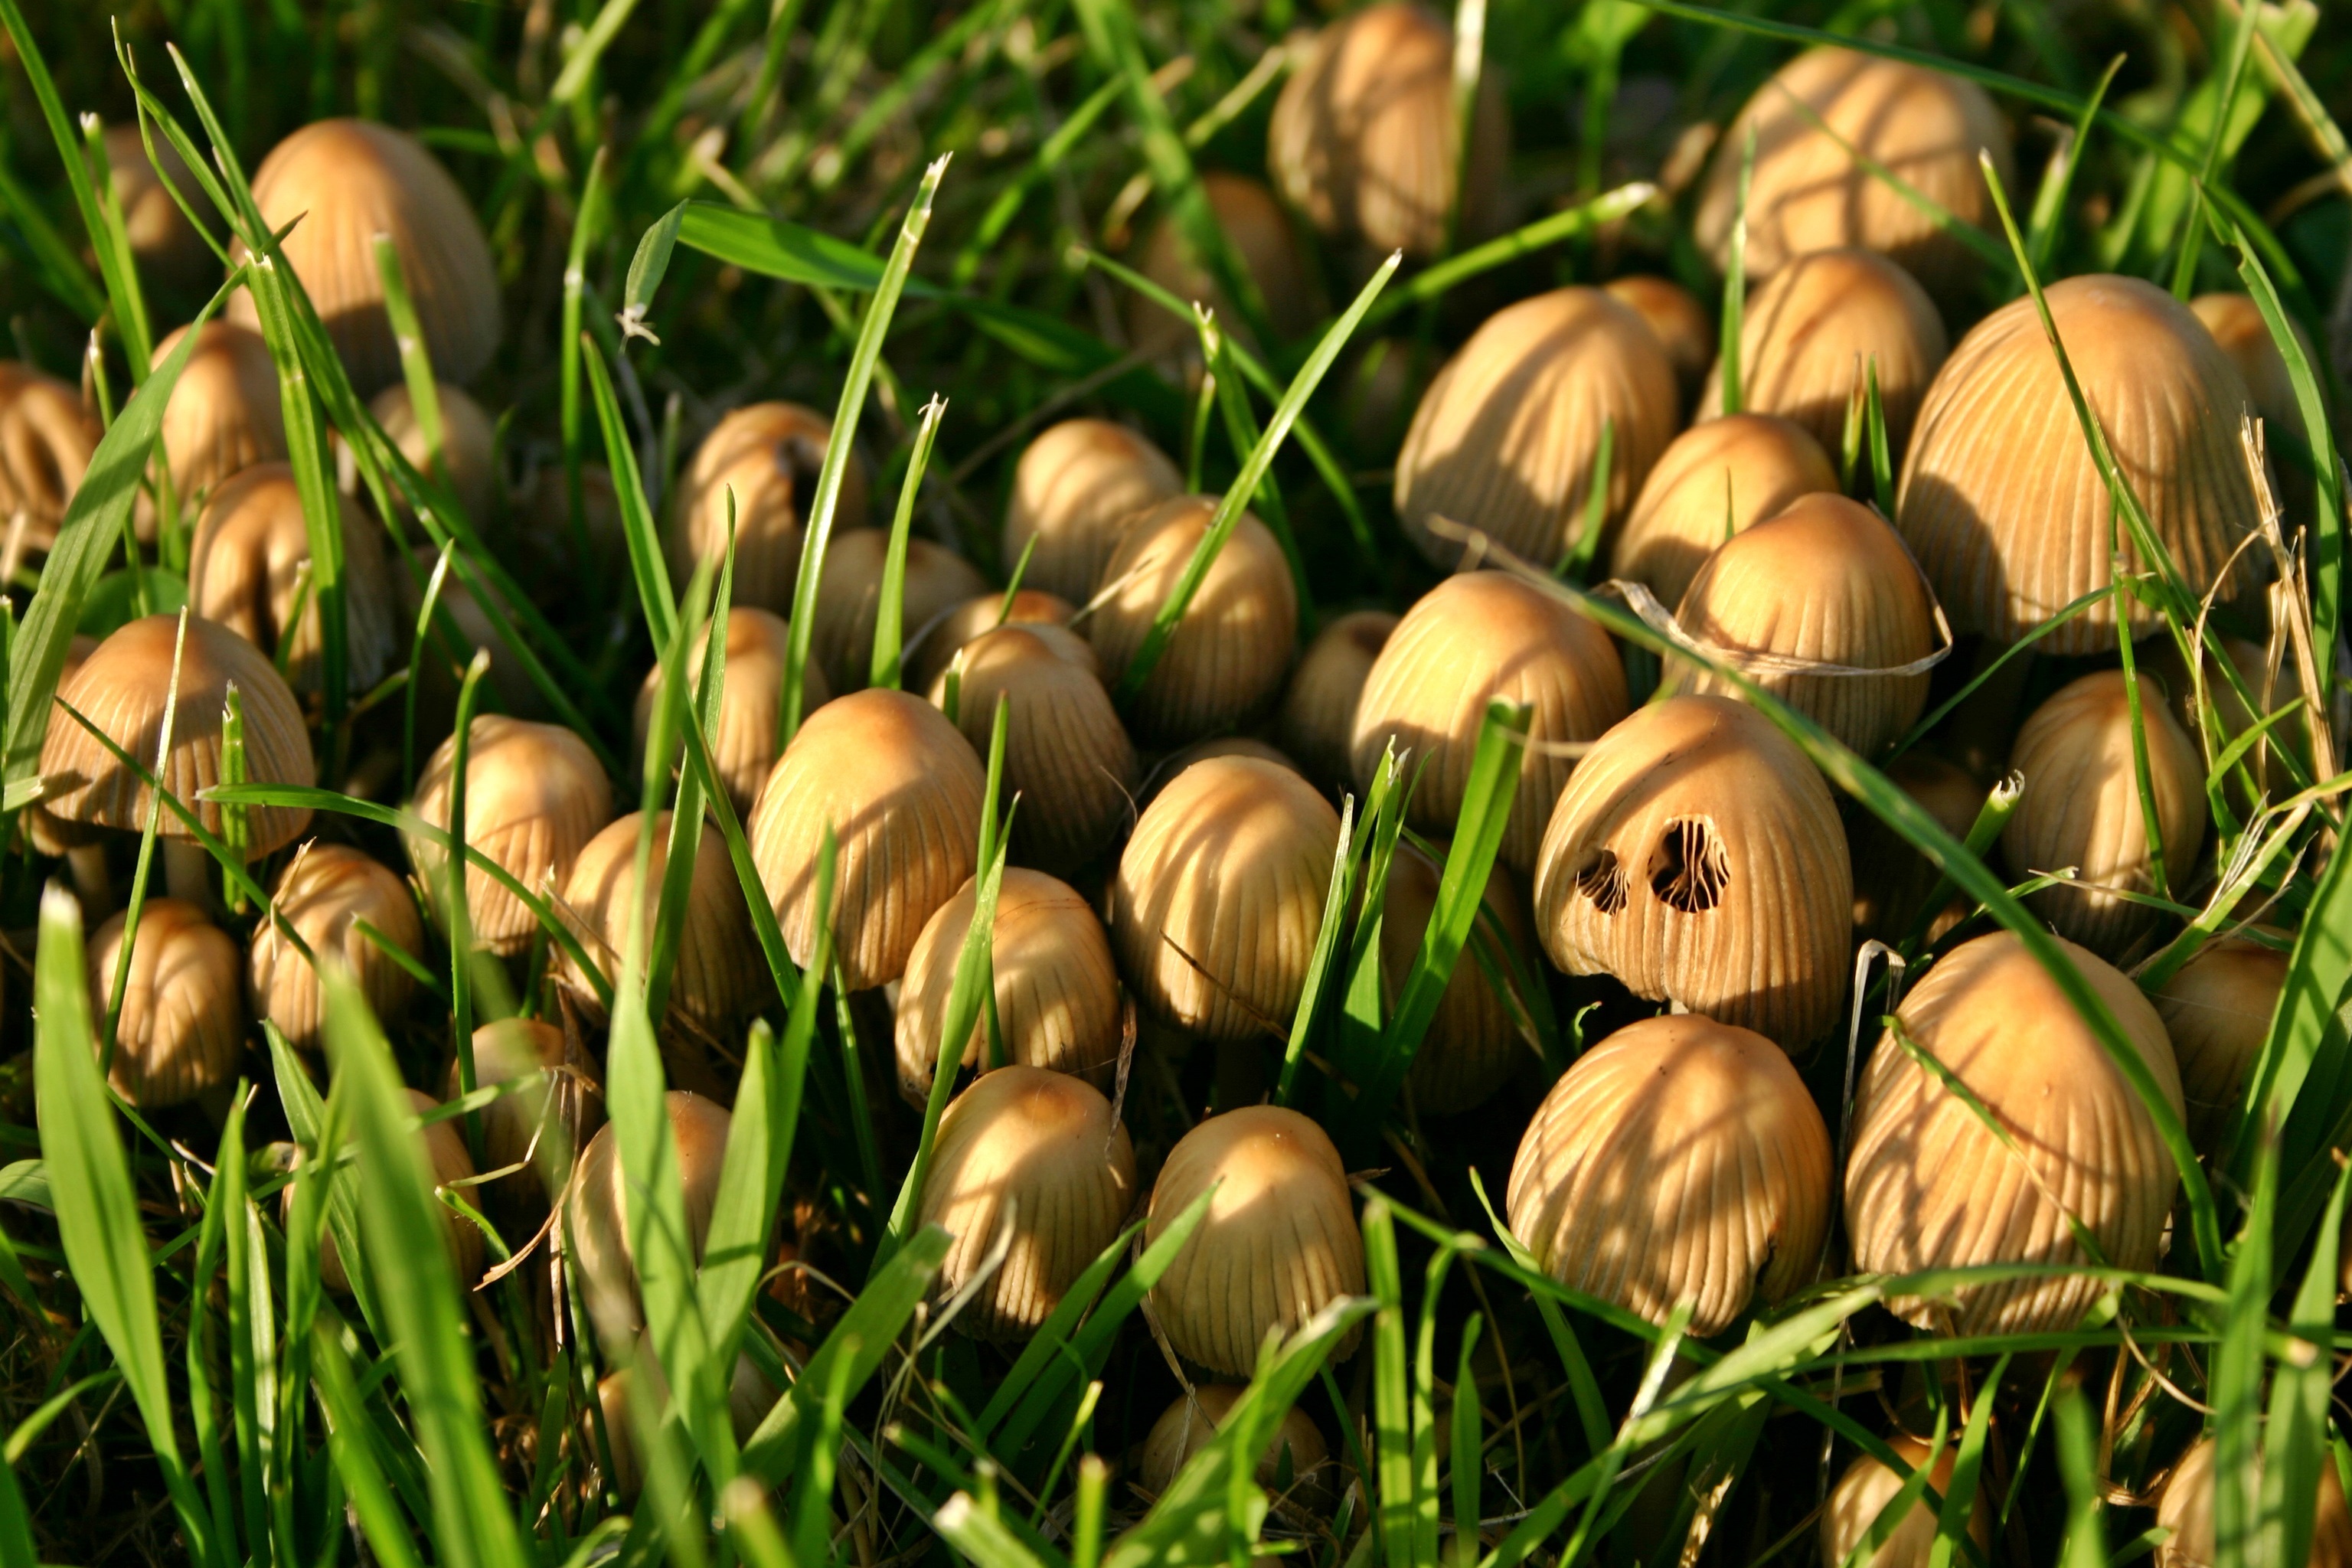
nature, grass, group, plant, meadow, flower, food, produce, crop, autumn, brown, agriculture, coconut, beige, fungi, mushrooms, about, flowering plant, grass family, land plant, arecales